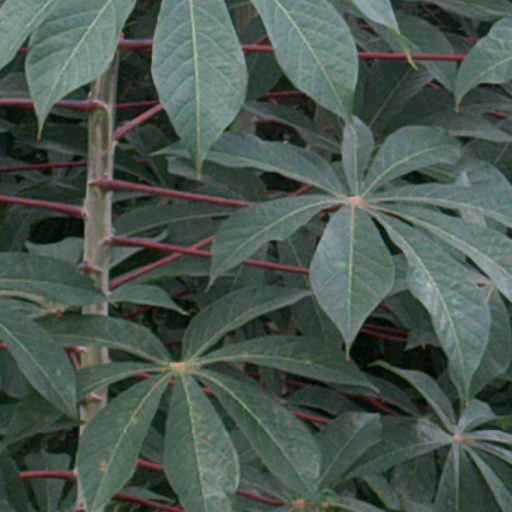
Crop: cassava